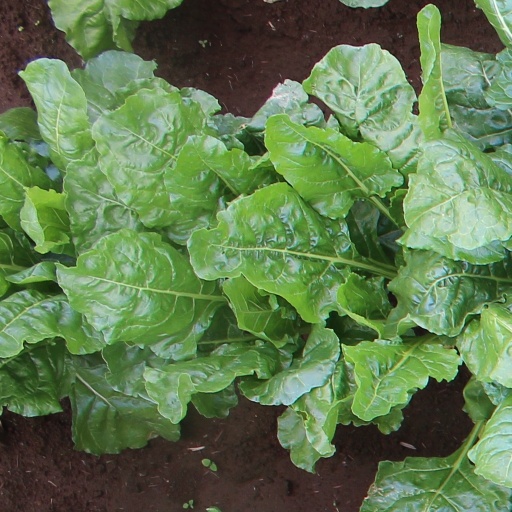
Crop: sugar beet